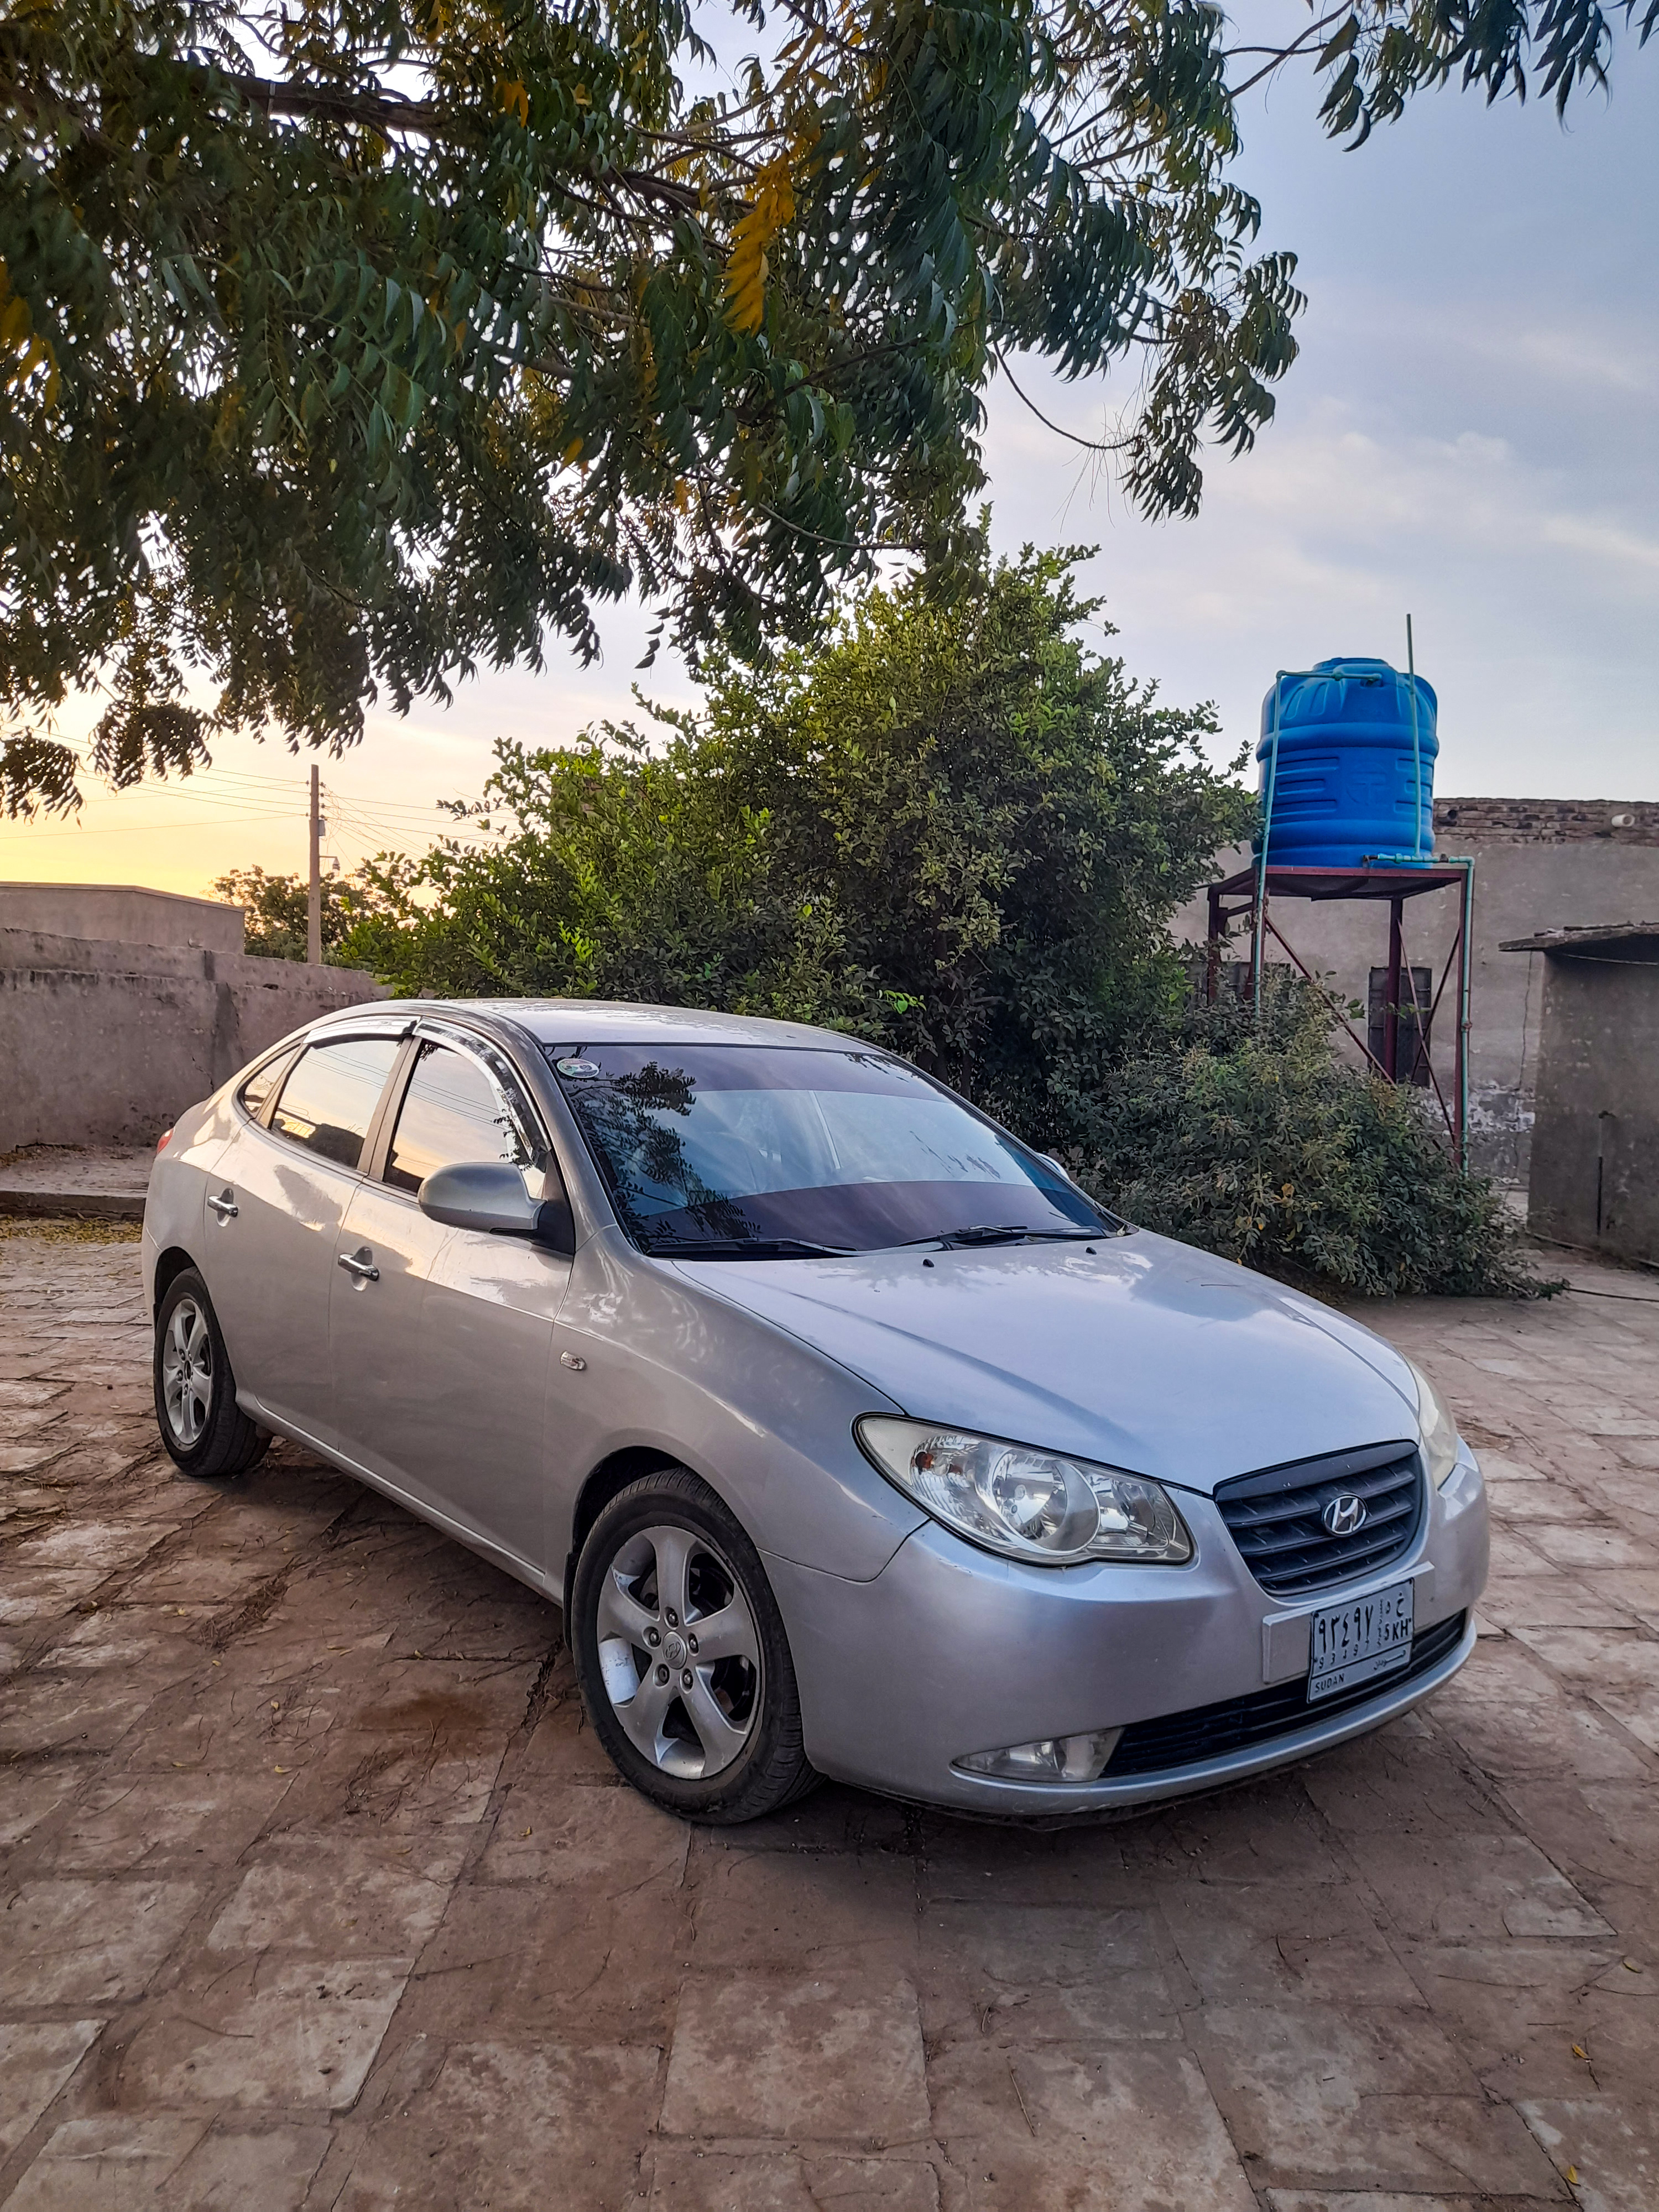
الوصف بالفصحى: حوش البيت داخلة سيارة أفراد العائلة
التصنيف: Uncategorized